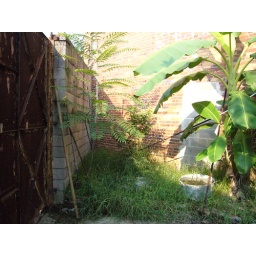
Tsung tree grown in the corner of building in the center of Historical District Savannah, Ga. USA.